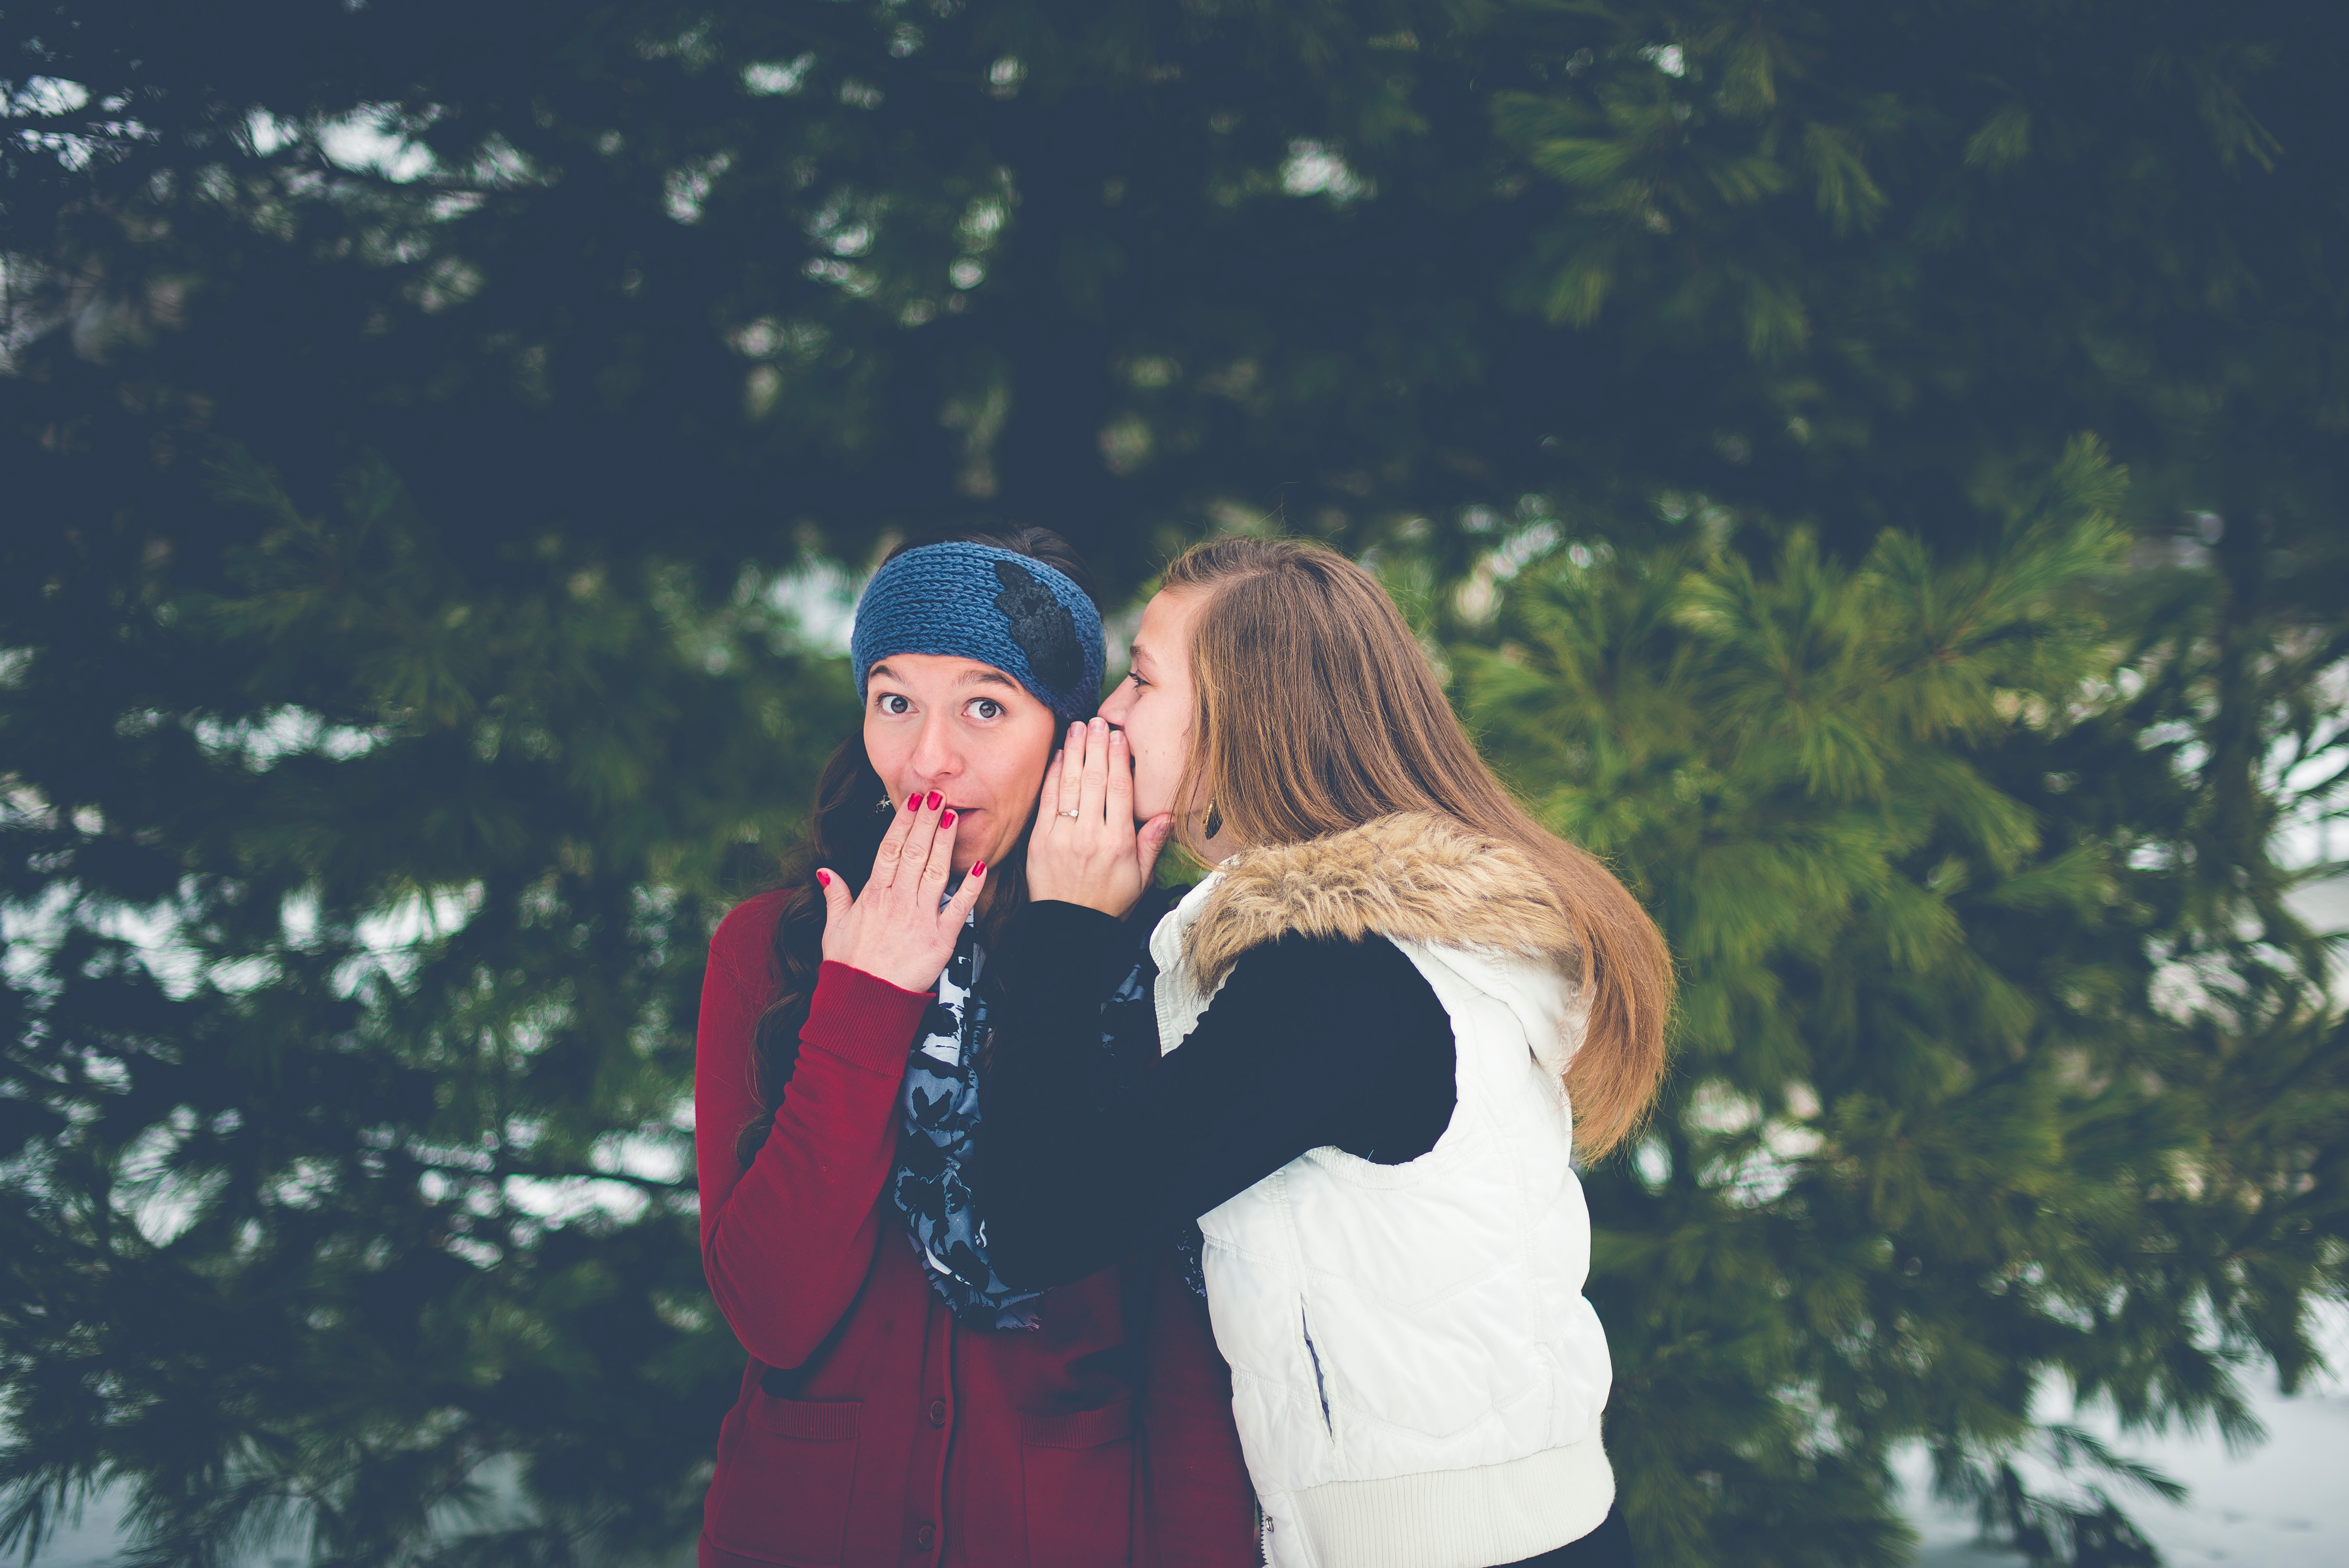
woman, photography, female, romance, lady, ceremony, women, photograph, interaction, whispering